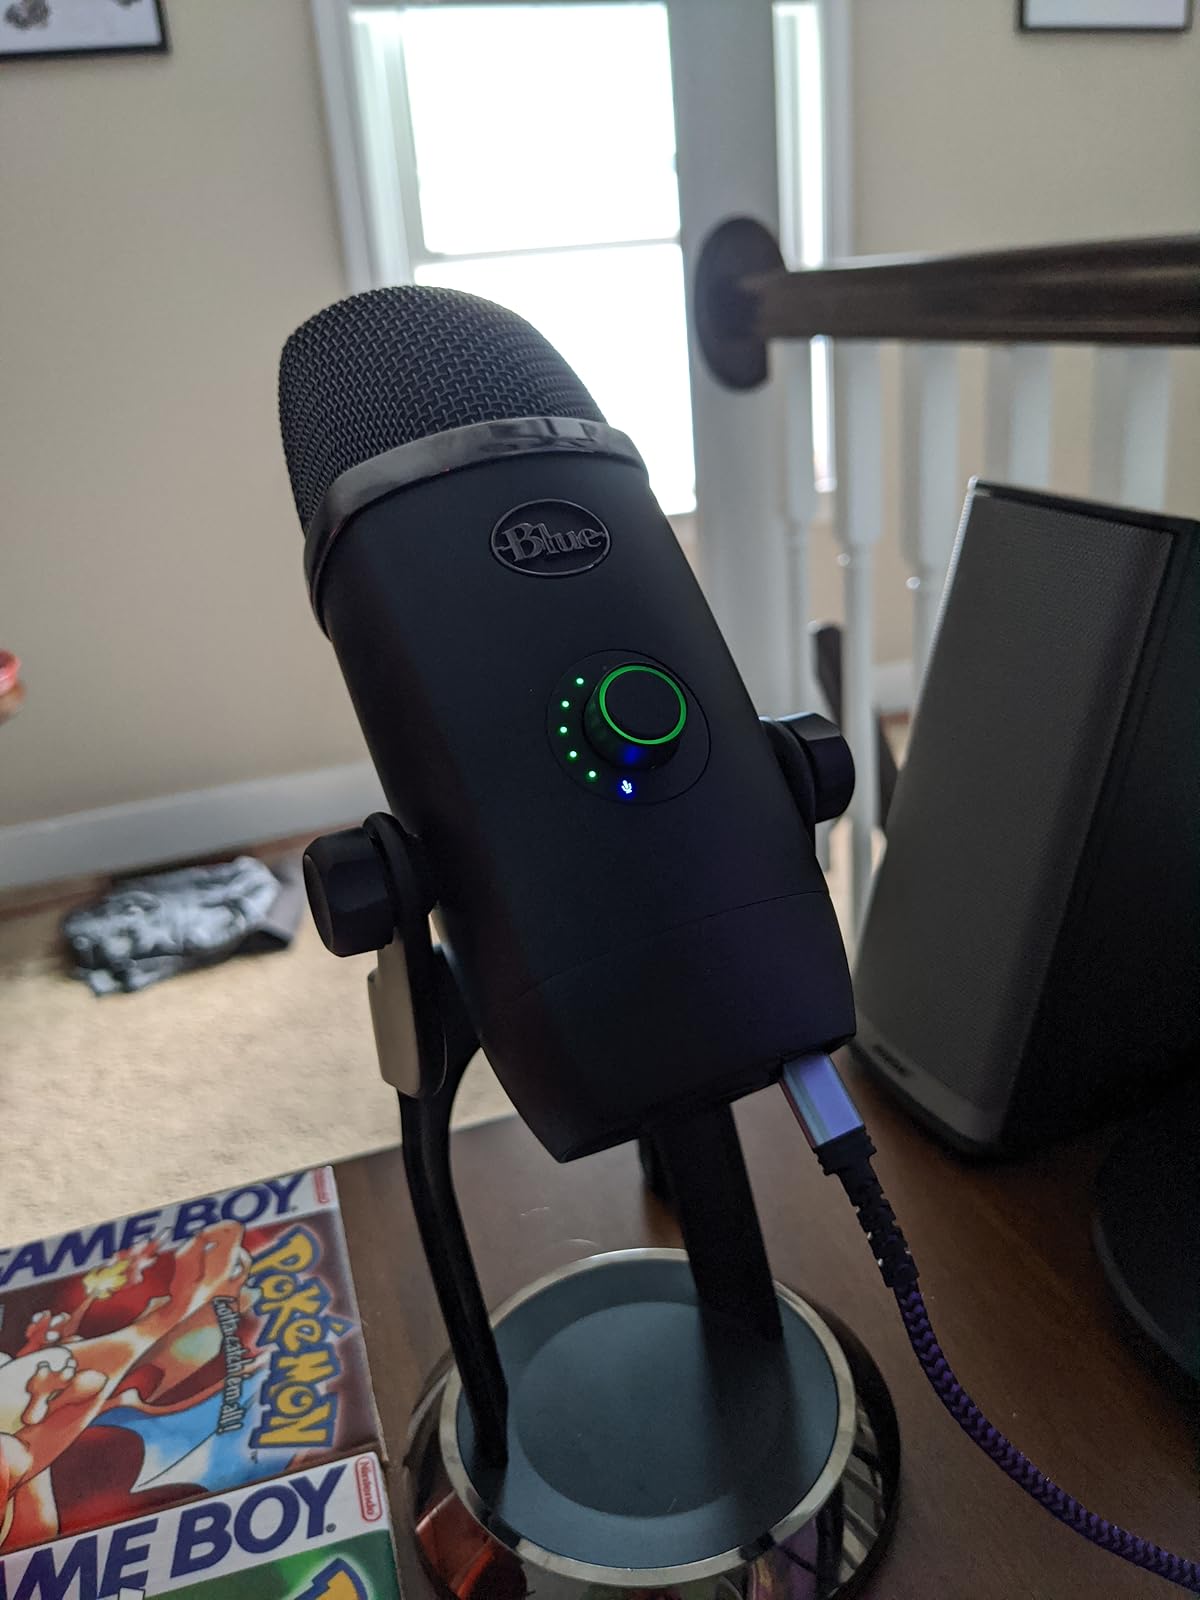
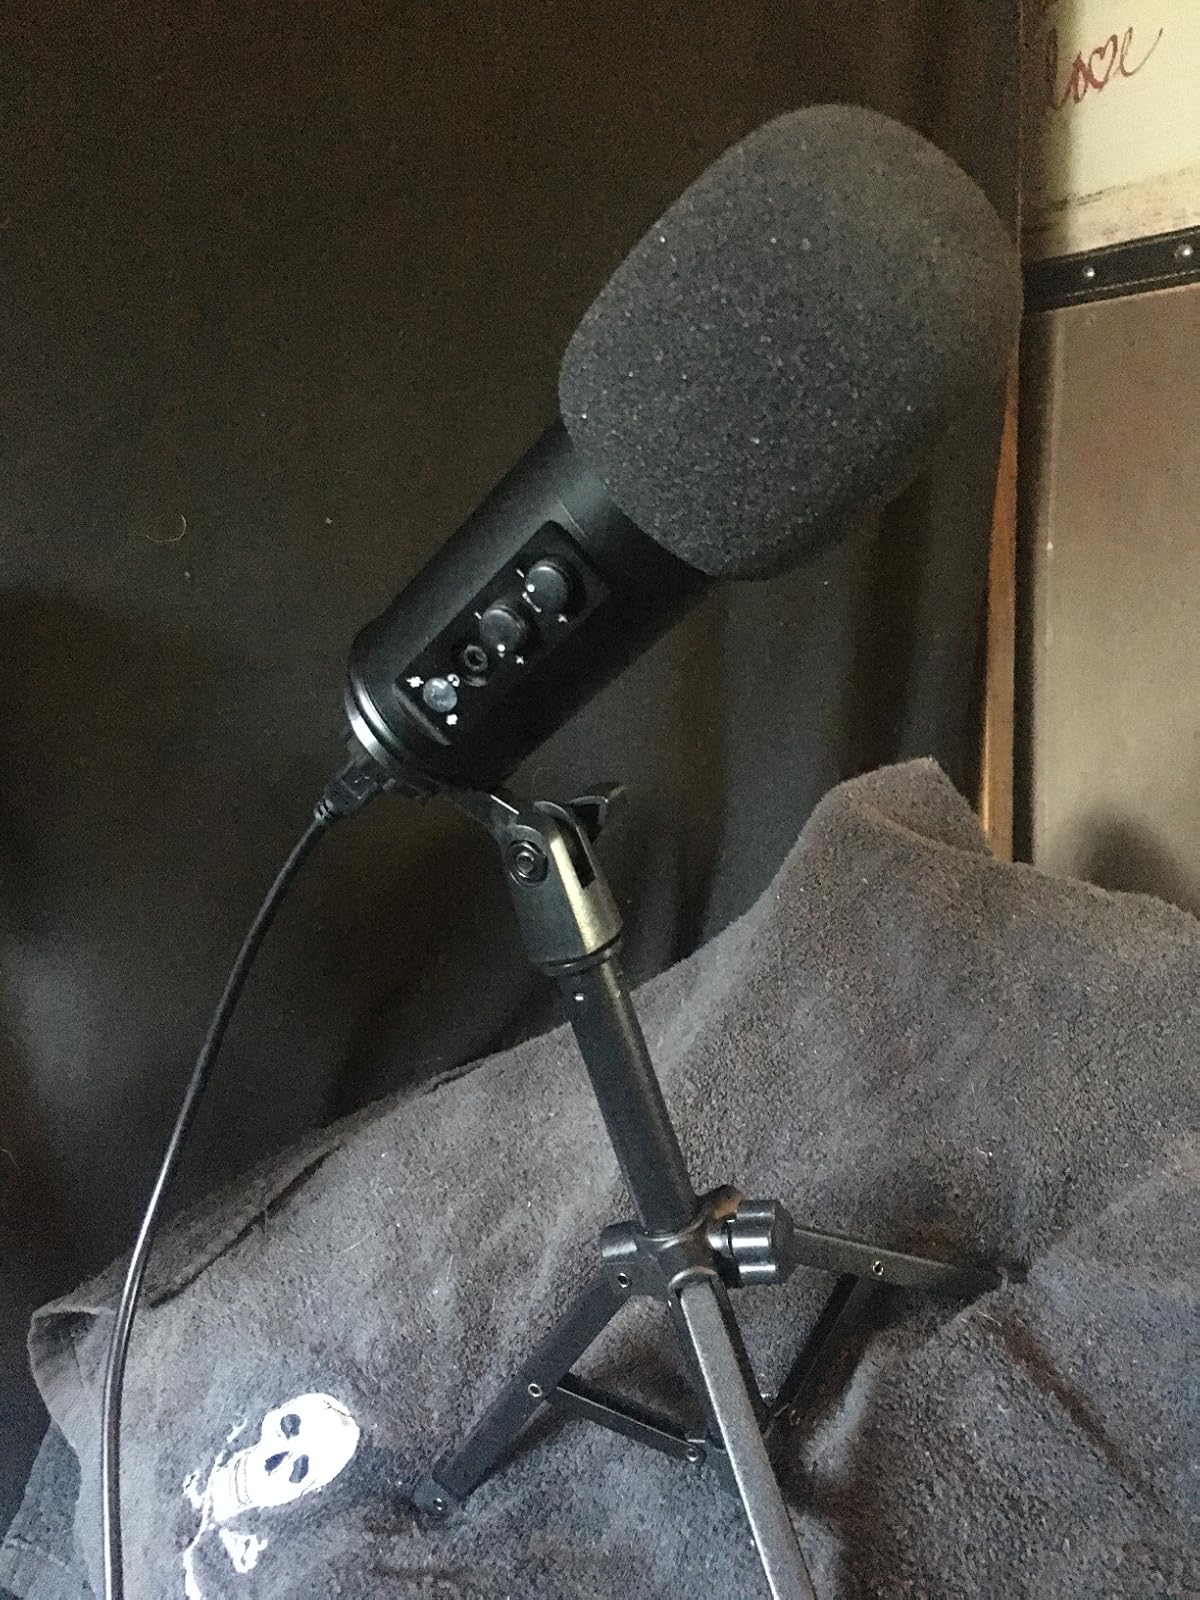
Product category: microphone
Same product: no